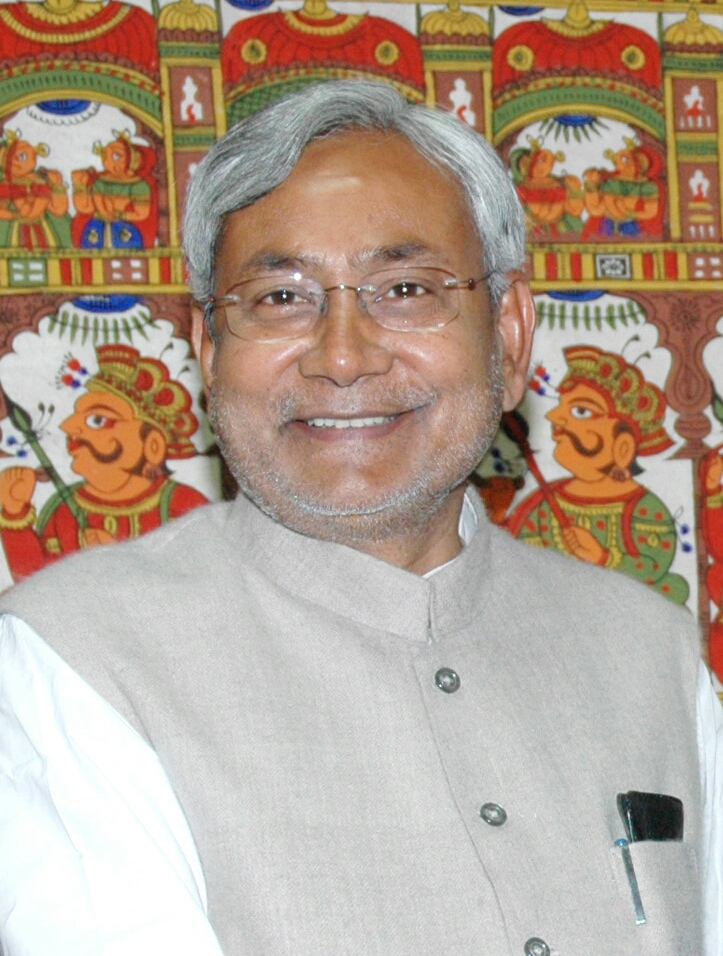
นิตีศ กุมาร

| name = นิตีศ กุมาร
| image = The Chief Minister of Bihar, Shri Nitish Kumar meeting with the Deputy Chairman, Planning Commission, Shri Montek Singh Ahluwalia to finalize Annual Plan 2007-08 of the State, in New Delhi on February 14, 2007 (Nitish Kumar) (cropped).jpg
| birth_place = Bakhtiarpur|พัขติอรปุระ, รัฐพิหาร, ประเทศอินเดีย
| alma_mater = National Institute of Technology, Patna|สถาบันเทคโนโลยีแห่งชาติ ปัฏนา (Bachelor of Engineering|B.E.)
| party =Janata Dal (United)|ชนตาดัล (ยูไนเต็ด)
| otherparty =Janata Dal|ชนตาดัล
| spouse = มันจู กุมารี
| children = นิศันต์ กุมาร (บุตร)
| office1 = Chief Minister of Bihar|มุขยมนตรีรัฐพิหารคนที่ 22
| term_start1 = 22 กุมภาพันธ์ 2015
| predecessor1=Jitan Ram Manjhi|จิตัน ราม มันฌี
| term_start2 = 24 พฤสจิกายน 2005
| term_end2= 17 พฤษภาคม 2014
| governor2 = Buta Singh|พูตะ สิงห์Gopalkrishna Gandhi|โคปาลกฤษณะ คานธีR. S. Gavai|อาร์เอสคาไวR. L. Bhatia|อาร์เอส ภาเตียDevanand Konwar|เทวานันท์ โกนวรD. Y. Patil|ดีวาย ปฏิล
| deputy2 = Sushil Kumar Modi|สุศิล กุมาร โมดี (2005-2013)
| predecessor2 = President's rule|ภายใต้การปกครองของประธานาธิบดี
| successor2 = Jitan Ram Manjhi|ชิตัน ราม มันฌี
| term_start3 = 3 มีนาคม 2000
| term_end3 = 10 มีนาคม 2000
| governor3 = V. C. Pande|วีซี ปันเด
| predecessor3 = Rabri Devi|รบรี เทวี
| successor3 = รบรี เทวี
| office4 = Ministry of Railways (India)|รัฐมนตรีการรถไฟ
| term_start4 = 20 มีนาคม 2001
| term_end4 = 21 พฤษภาคม 2004
| primeminister4 = Atal Bihari Vajpayee|อตาล พิหารี วัชยปายี
| predecessor4 = Mamata Banerjee|มามาตา บาเนร์จี
| successor4 = Lalu Prasad Yadav|ลลุ ปรสัท ยดาว
| term_start5 = 19 มีนาคม 1998
| term_end5 = 5 สิงหาคม 1999
| primeminister5 = อตาล พิหารค วัชยปายี
| predecessor5 = Ram Vilas Paswan|รามวิลาส ปัสวัน
| successor5 = Lalu Prasad Yadav|ลลุ ปรสัม ยะดาว
| office6 = Ministry of Agriculture (India)|รัฐมนตรีการเกษตร
| term_start6 = 27 พฤษภาคม 2000
| term_end6 = 21 กรกฎาคม 2001
|primeminister6 = Atal Bihari Vajpayee|อตาล พิหารี วัชยปายี
| term_start7= 22 พฤศจิกายน 1999
| term_end7= 3 มีนาคม 2000
|primeminister7 = อตาล พิหารี วัชยปายี
| office8 = Ministry of Surface Transport (India)|รัฐมนตรีกรมการขนส่งทางบก
| primeminister8 = อตาล พิหารี วัชยปายี
| term_start8 = 13 ตุลาคม 1999
| term_end8 = 22 พฤศจิกายน 1999
| term_start9 = 14 เมษายน 1998
| term_end9 = 5 สิงหาคม 1999
|primeminister9 = อตาล พิหารี วัชยปายี
นิตีศ กุมาร (Nitish Kumar; เกิด 1 มีนาคม 1951) เป็นนักการเมืองชาวอินเดีย Chief Minister of Bihar|มุขยมนตรีรัฐพิหารList of Chief Ministers of Bihar|คนที่ 22 คนปัจจุบันและเคยดำรงตำแหน่งนี้มาแล้วห้าวาระ เขาเคยเป็นGovernment of India|รัฐมนตรีหลายกระทรวงและกรมมาก่อน
กุมารเป็นสมาชิกของJanata Dal (United)|พรรคชนตาดัล (ยูไนเต็ด) และการปกครองของกุมารได้รับการยกย่องในรัฐว่าเป็นการเปลี่ยนที่ดีจากคำสาปของการโกงกินที่ไม่สิ้นสุด, อาชญากรรม และการบริหารที่ล้มเหลว ขณะดำรงตำแหน่งมุขยมนตรีของรัฐพิหาร เขาได้สร้างตำแหน่งอาชีพครู 100,000 ตำแหน่ง, จูงใจแพทย์ให้เข้าทำงานในสถานพยาบาลระดับปฐมภูมิ, ทำให้ไฟฟ้าเข้าถึงหลายหมู่บ้าน, ทำถนน, ลดอัตราการไม่รู้หนังสือในสตรีลงครึ่งหนึ่ง, กวาดล้างอาชญากรรมในรัฐ และเพิ่มรายได้เฉลี่ยของชาวพิหารเพิ่มขึ้นสองเท่า
ในวันที่ 17 พฤษภาคม 2014 กุมารลาออกจากตำแหน่งเพื่อรับผิดชอบต่อการดำเนินงานที่ไม่ประสบความสำเร็จขอบพรรคเขาใน2014 Indian general election|การเลือกตั้งทั่วไป ปี 2014 และถูกสืบทอดตำแหน่งโดยJitan Ram Manjhi|ชิตัน ราม มันฌี อย่างไรก็ตาม เขาได้กลับมาดำรงตำแหน่ง ลอีกครั้งในเดือนกุมภาพันธ์ 2015 หลัง2015 Bihar political crisis|วิกฤตการเมืองรัฐพิหาร ปี 2015 และชนะการเลือกตั้งใน 2015 Bihar Legislative Assembly election|การเลือกตั้งระดับรัฐ ปี 2015 เขาได้รับเลือกตั้งเป็นหัวหน้าระดับชาติของพรรคในวันที่ 10 เมษายน 2015 และลาออกอีกครั้งในวันที่ 26 กรกฎาคม 2017 ภายหลังความเห็นไม่ลงรอยกับรัฐบาลร่วมของRashtriya Janata Dal|ราษฏรียชนตาดัล (RJD) รัฐบาลพิหารโดยกุมารได้บังคับกฎห้ามจำหน่ายและดื่มสุราในรัฐเมื่อเดือนเมษายน 2016
== ชีวิตช่วงต้น ==
นิตีศ กุมาร เกิดเมื่อวันที่ 1 มีนาคม ค.ศ. 1951 ที่พัขติอรปุระในรัฐพิหาร บิดาของเขา ชื่อว่า Kaviraj Ram Lakhan Singh เป็นอายุรเวท ส่วนมารดาของเขา มีชื่อว่า Parmeshwari Devi นิตีศอยู่ในวรรณะเกษตรกรรมของKurmi|กุรมี
เขาสำเร็จการศึกษาสาขาวิศวกรรมศาสตร์จากมหาวิทยาลัยวิศวกรรมพิหาร (สถาบันเทคโนโลยีแห่งชาติปัฏนาในปัจจุบัน) ใน ค.ศ. 1972 เขาได้เข้าทำงานที่คณะกรรมธิการไฟฟ้ารัฐพิหาร แต่ก็ทำงานได้ไม่เต็มที่นัก จึงผันตัวไปทำงานด้านการเมืองแทน เขาสมรสกับมันจู กุมารี (1955-2007) เมื่อวันที่ 22 กุมภาพันธ์ ค.ศ. 1973 และมีบุตรชาย 1 คน มันจู กุมารีถึงแก่กรรมที่นิวเดลีเมื่อวันที่ 14 พฤษภาคม ค.ศ. 2007 ด้วยโรคปอดอักเสบ
== อ้างอิง ==
หมวดหมู่:นักการเมืองอินเดีย
หมวดหมู่:มุขยมนตรีประจำรัฐของประเทศอินเดีย
หมวดหมู่:บุคคลจากรัฐพิหาร